University of Northern Virginia

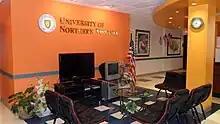
UNVA, Annandale Lobby

The University of Northern Virginia (UNVA) was an unaccredited for-profit private undergraduate and graduate university in Annandale, Virginia. The university offered bachelors, Masters and doctoral degrees. Although UNVA was not well known within the United States, it called itself the most popular American university for students from India.